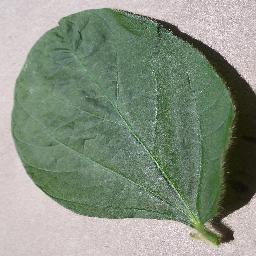
Label: Soybean___healthy